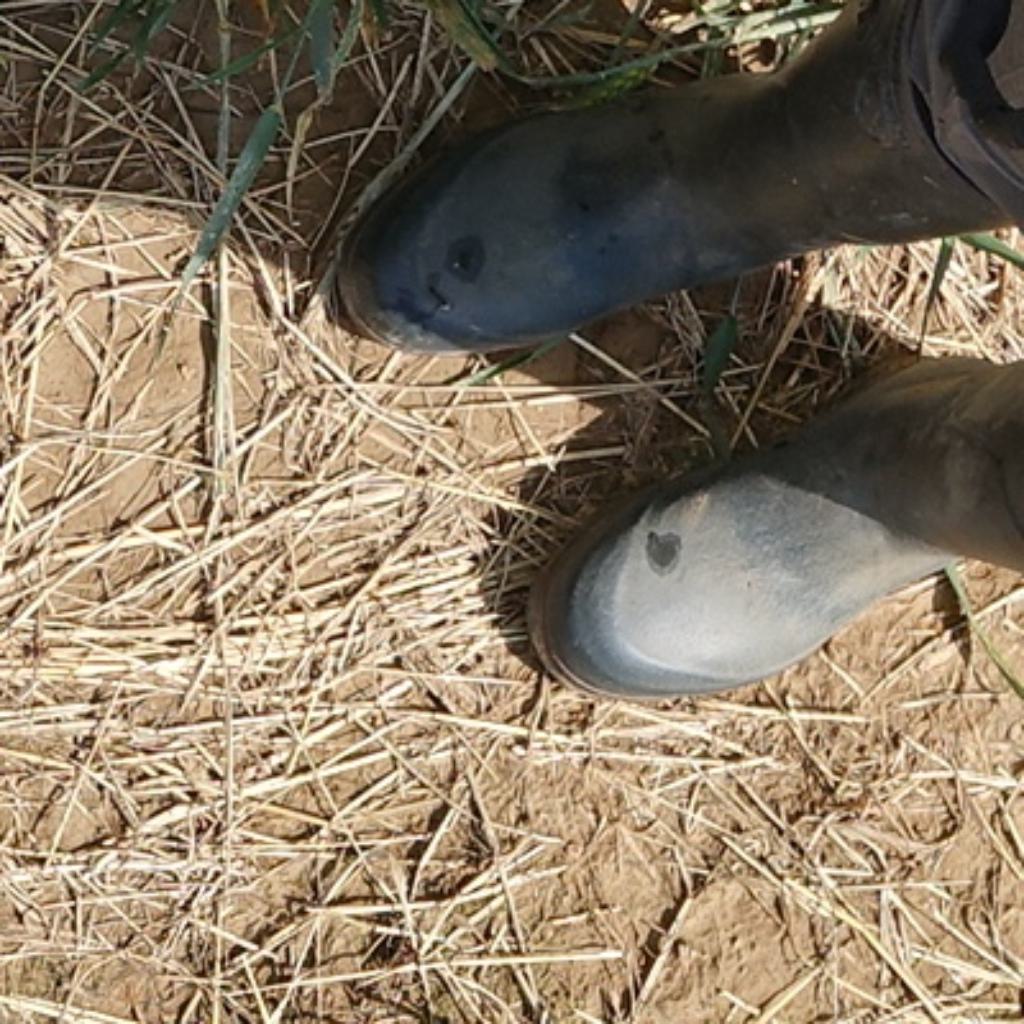
Country: France
Location: VLB
Wheat development stage: Filling